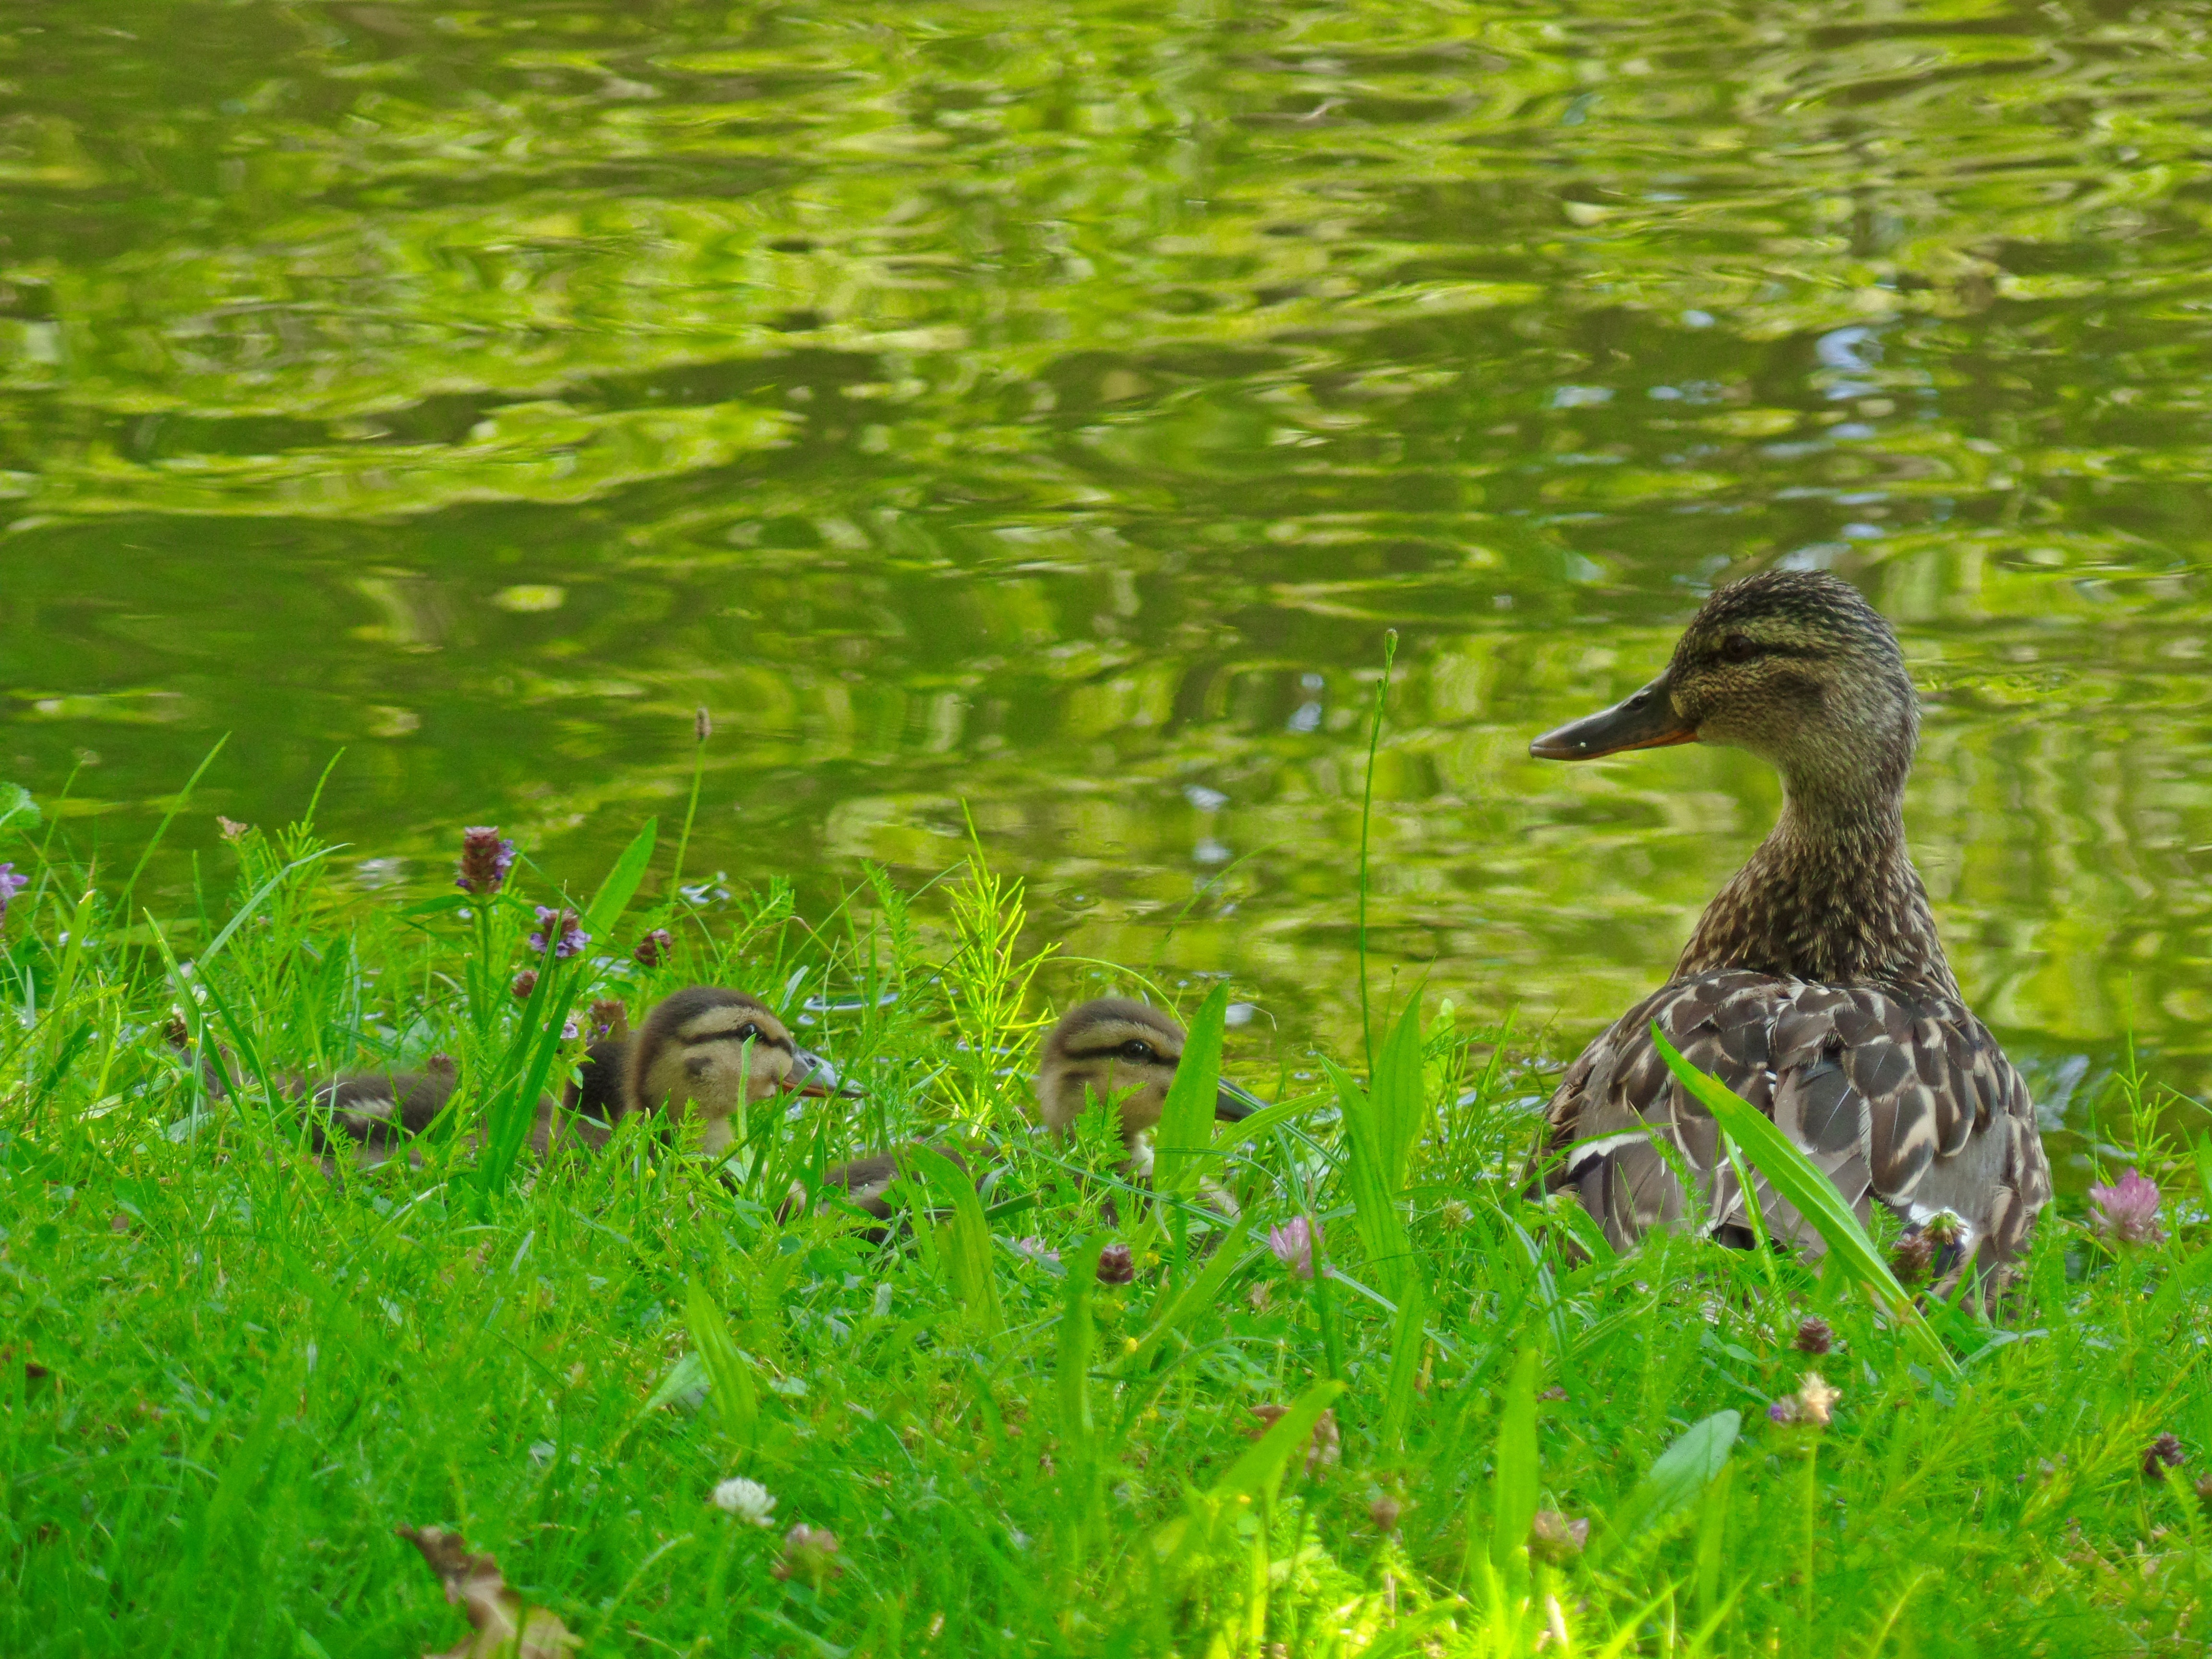
water, nature, grass, bird, meadow, prairie, animal, pond, wildlife, green, fauna, duck, goose, wetland, vertebrate, ducks, bill, habitat, waterfowl, chicks, water bird, mallard, ducks geese and swans